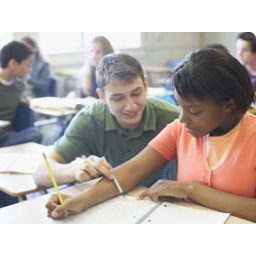
Teenage boy helping a teenage girl in a classroom